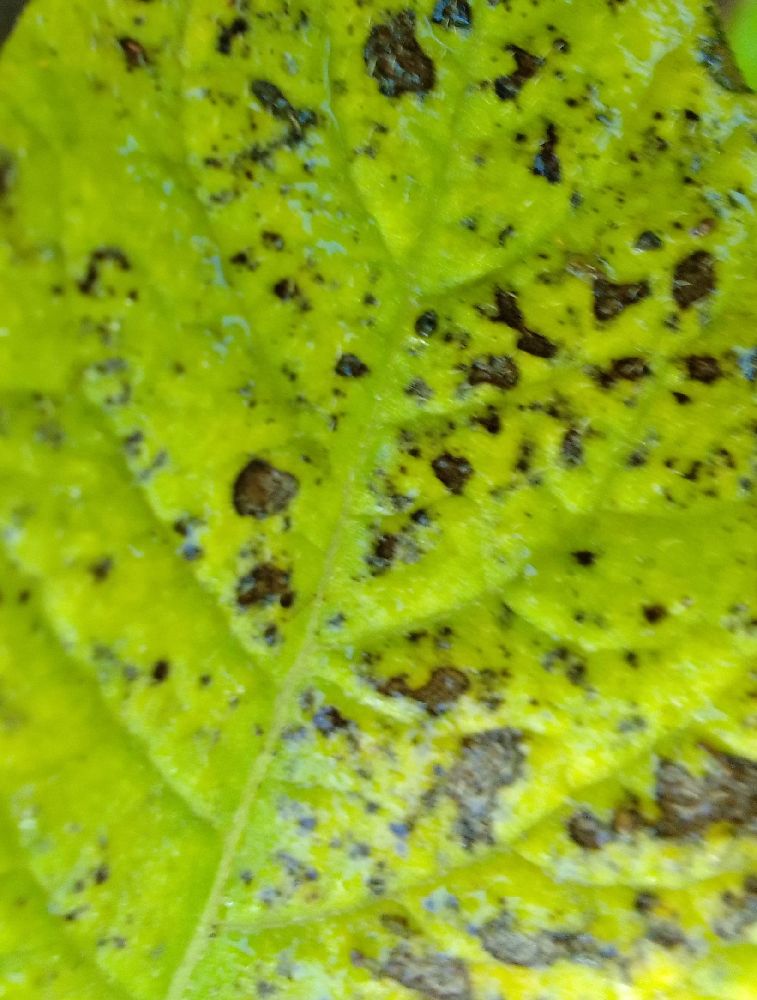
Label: Early blight